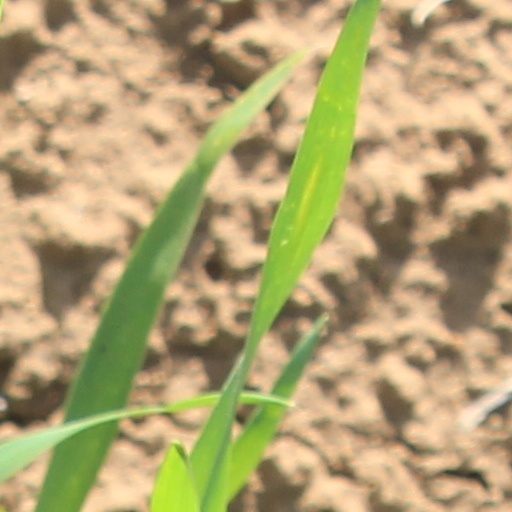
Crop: wheat